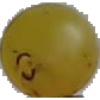
Label: white_grape